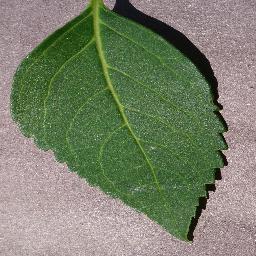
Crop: cherry
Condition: (including_sour)_healthy